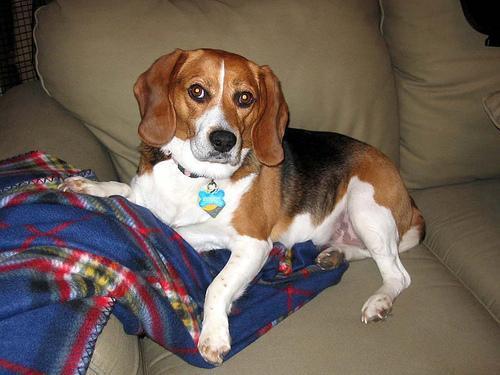
beagle